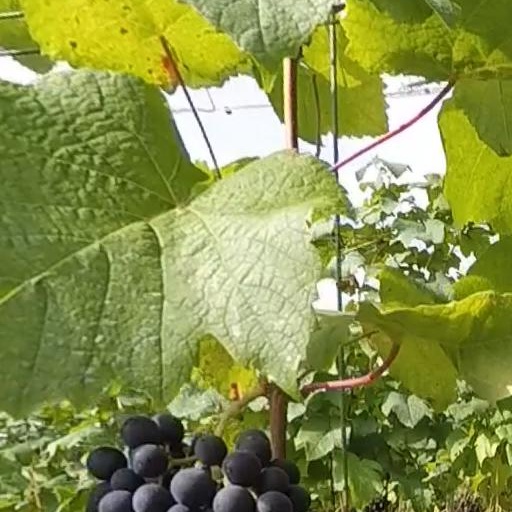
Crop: grape